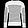
Label: Pullover